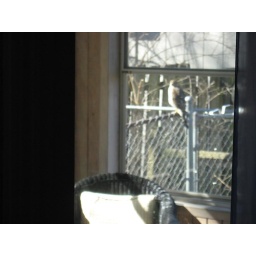
Dan sighted a large bird on the fence in our backyard and snapped this shot, through a window and glass door